Yakovlev Yak-11

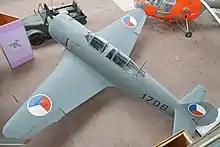
Let C-11

An improved prototype flew in 1946, with revised cockpits and a modified engine installation with the engine mounted on shock absorbing mounts. This aircraft passed state testing in October 1946, with production beginning at factories in Saratov and Leningrad in 1947.